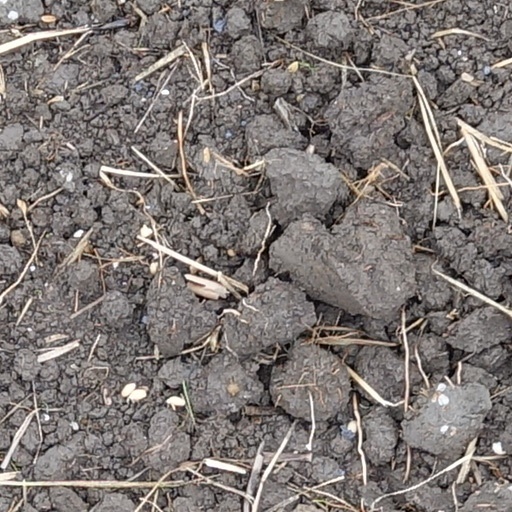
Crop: wheat